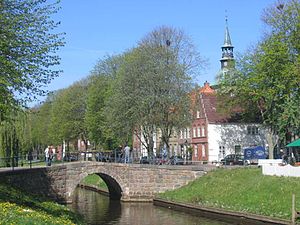
Frederiksstad / Galleri
Frederiksstad er en by i det nordlige Tyskland under Kreis Nordfriesland i delstaten Slesvig-Holsten med cirka 2.500 indbyggere. Byen i den sydvestlige del af Sydslesvig ligger direkte ved udmundingen af Trenen i Ejderen og minder med sin retvinklede gadestruktur, kanaler og mange huse i nederlandsk renæssancestil om en typisk hollandsk by. Grunden er, at byen i 1600-tallet blev bygget af tilflyttede nederlandske religiøse flygtninge, som blev kaldt til Sydslesvig af den gottorpske hertug Frederik 3. I dag findes stadig flere trossamfund i den lille by: tyske og danske protestanter, katolikker og nederlandske mennonitter og remonstranter. Der er dog ingen jødiske, unitariske eller kvækeriske menigheder i byen længere. På grund af de mange religionssamfund i byen blev Frederiksstad også kaldt toleranceby.